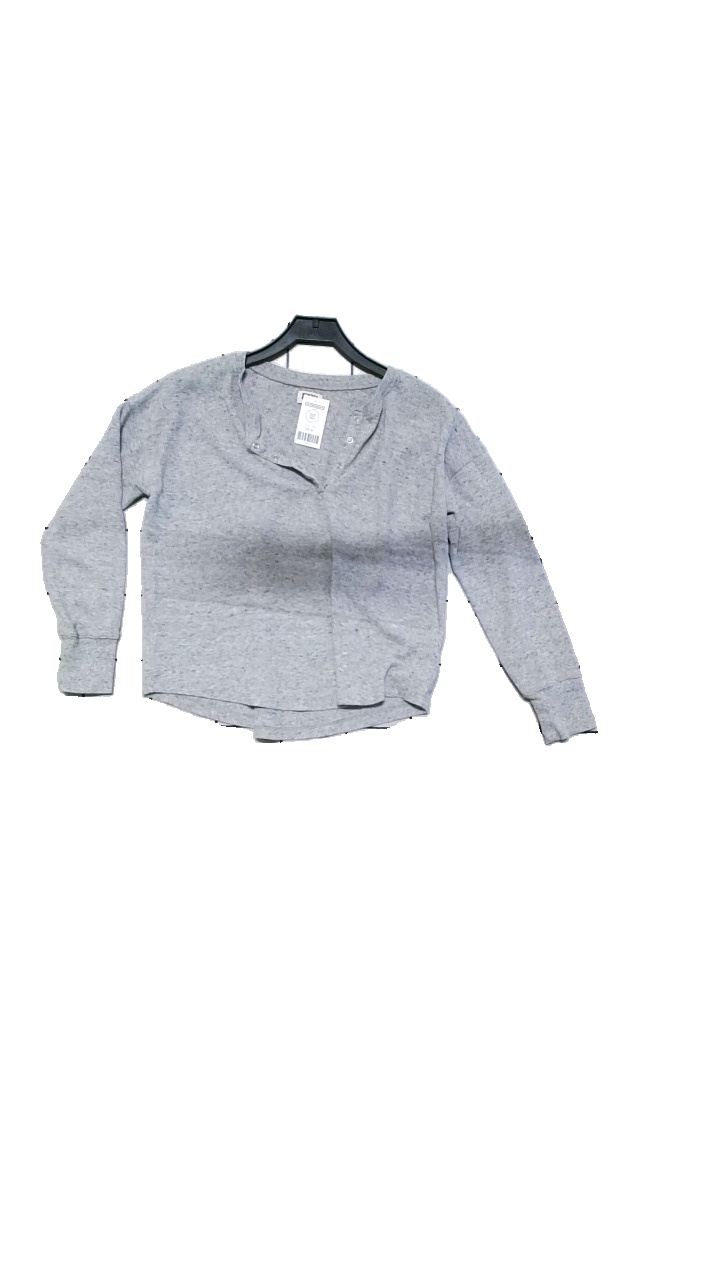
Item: Top (Ladies)
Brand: Weekday
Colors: Grey
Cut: Regular
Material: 65% polyester, 35% cotton
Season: All
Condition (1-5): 4
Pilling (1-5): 3
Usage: Reuse
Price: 50-100